Volcanism of New Zealand

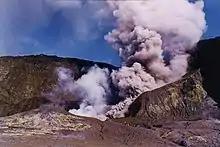
Main vent of Whakaari / White Island in 2000

The volcanism of New Zealand has been responsible for many of the country's geographical features, especially in the North Island and the country's outlying islands.